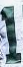
Number: 1